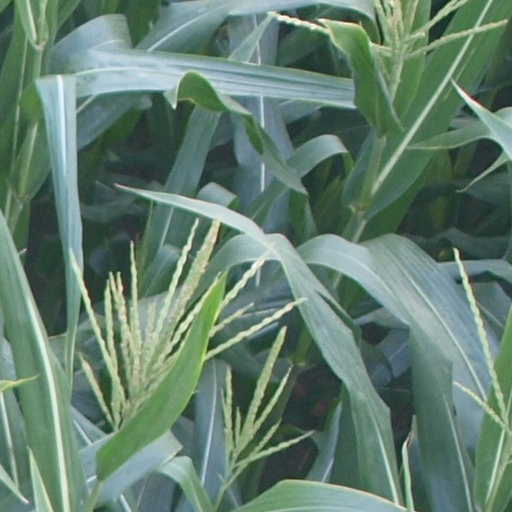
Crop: maize; corn